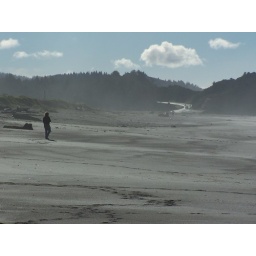
Just clay walking alone across the beach with the 101 in the background.